Leonard Lopate

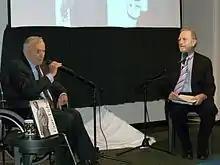
Gore Vidal with Lopate in 2009

"The Leonard Lopate Show" aired on WNYC from noon to 2 pm every weekday until December, 2017. Segments of the show are available as podcasts found on iTunes and on the station's website.